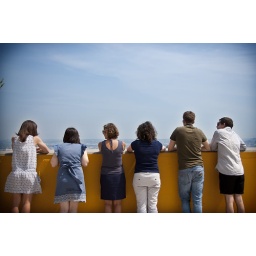
Friends enjoying the view from the roof terrace of an apartment building in the Flatiron District, New York.